Fizagat

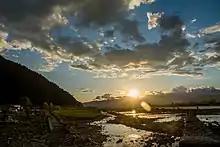
Fizagat Mingora Swatvalley

Fizagat or Hyatabad is a popular hill station located in Swat Valley of Khyber Pakhtunkhwa, Pakistan. Fizagat Recreation Park is located there.